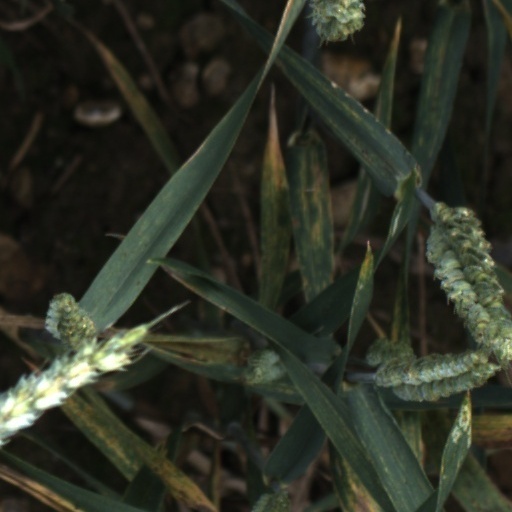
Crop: wheat